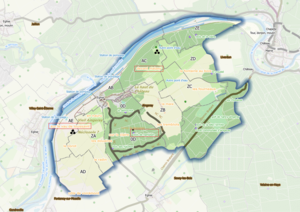
Fig 1 Aingeray (Ban communal)
Aingeray est une commune française située dans le département de Meurthe-et-Moselle, village de Lorraine en région Grand Est.